Napoleon

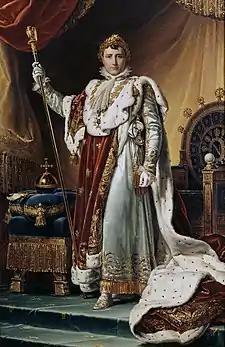
"Napoleon in his coronation robes" by François Gérard,

Saint-Domingue was the most profitable of the colonies a major source of sugar, coffee and indigo but was under the control of the former slave Toussaint Louverture. Bonaparte sent the Saint-Domingue expedition under his brother-in-law General Charles Leclerc to retake the colony, and they landed there in February 1802 with 29,000 men. Although Toussaint was captured and sent to France in July, the expedition ultimately failed due to high rates of disease and a string of defeats against rebel commander Jean-Jacques Dessalines. In May 1803 Bonaparte acknowledged defeat, and the last 8,000 French troops left the island. The former slaves proclaimed the independent republic of Haiti in 1804.